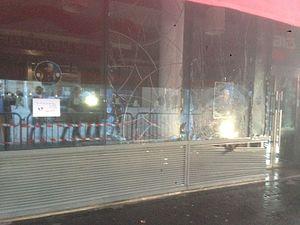
Le restaurant Events, face au Stade de France rue Jules-Rimet, au surlendemain des attentats du 13 novembre 2015